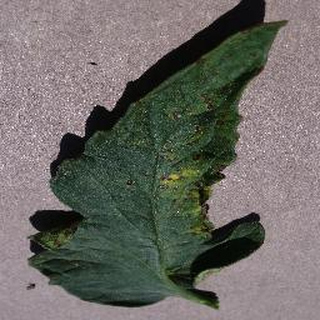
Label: tomato_septoria_leaf_spot